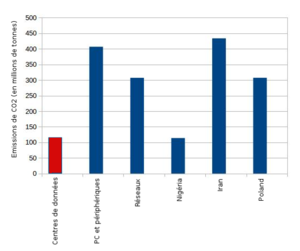
Graphique émissions de CO2 centres de données
Le Green cloud computing, abrégé en Green cloud, est un terme désignant le fait de réduire l'empreinte environnementale du Cloud computing. Celle-ci prend en compte la consommation énergétique, mais aussi les déchets matériels, les types de matériaux utilisés et l'économie de toutes autres ressources. Il existe différentes méthodes de calculs afin d'évaluer l'empreinte environnementale.